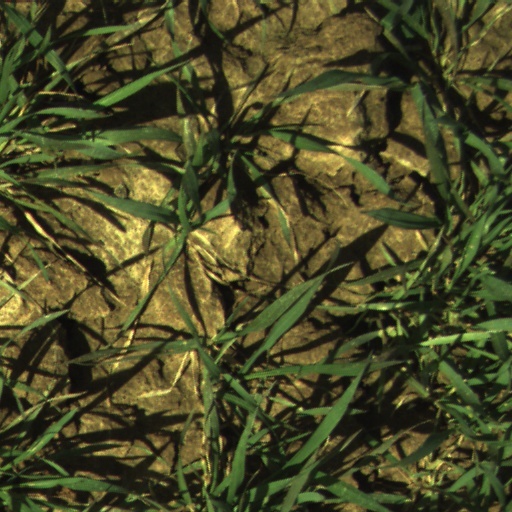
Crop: wheat